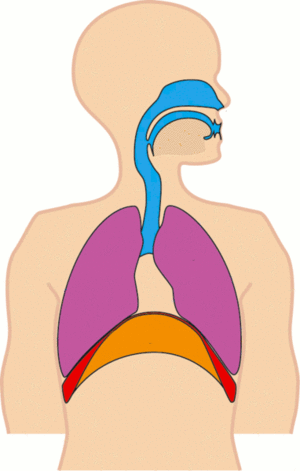
Lunge / Vejrtrækning
Muskelsammentrækninger i mellemgulvet ved ind og udåndinger
Lunger er de organer, hvor vejrtrækningen foregår, det vil sige udvekslingen af oxygen fra luften og kuldioxid fra blodet.